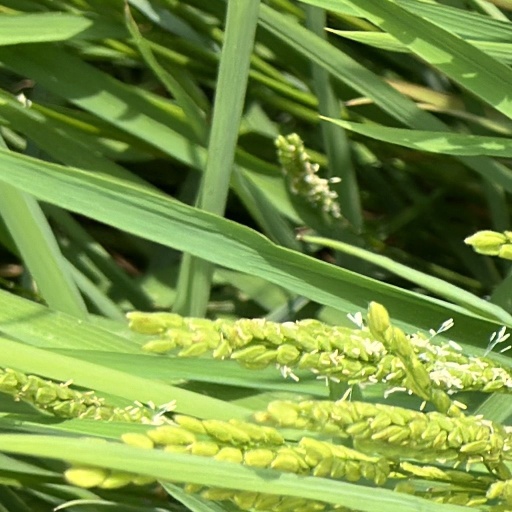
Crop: rice